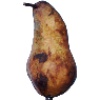
Label: Pear Abate 1